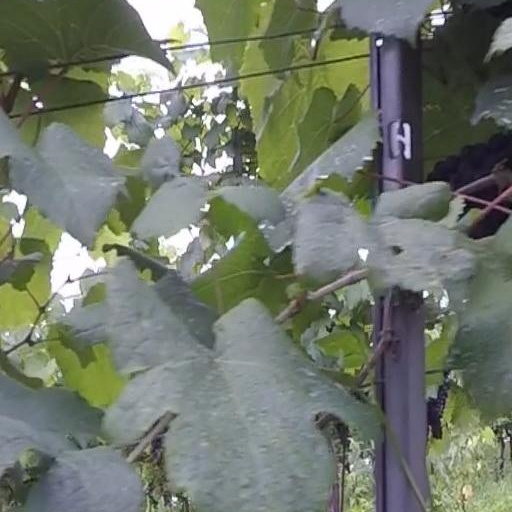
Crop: grape